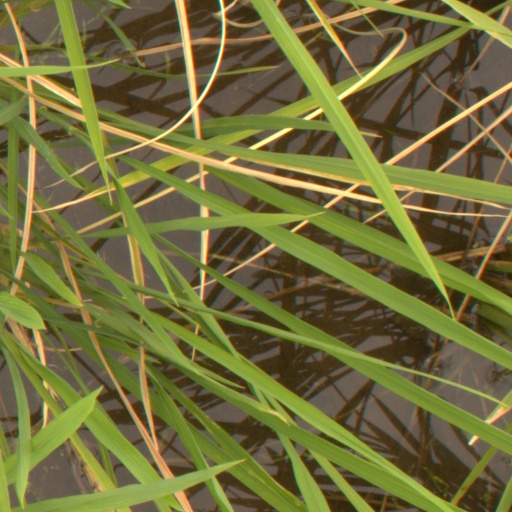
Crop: rice